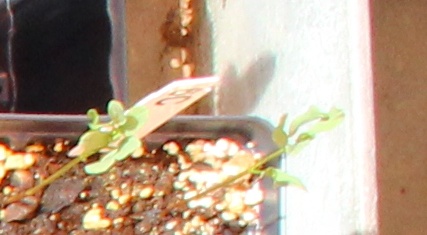
Label: Lentil